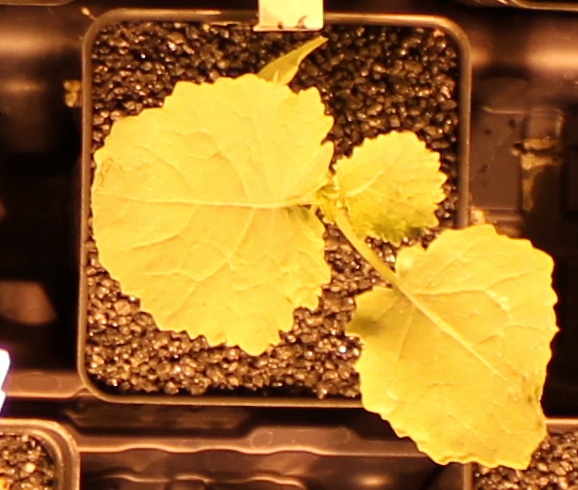
Label: Canola